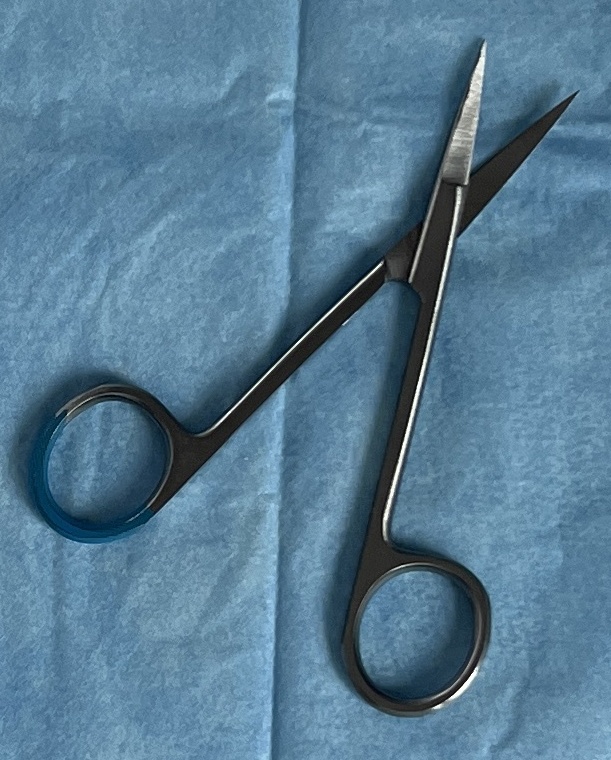
Hinged instrument state: open